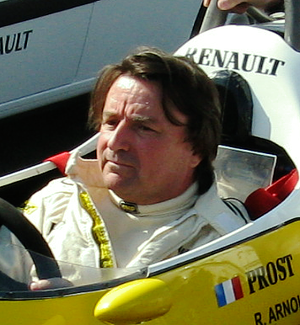
Soixante quinze pilotes de Formule 1 français se sont engagés sur au moins une épreuve du championnat du monde.
René Arnoux est un pilote automobile français né le 4 juillet 1948 à Pontcharra. Il a notamment été pilote de Formule 1 de 1978 à 1989. Il a totalisé 162 courses, 18 pole positions, 22 podiums et 7 victoires en Grands Prix.